A814 road

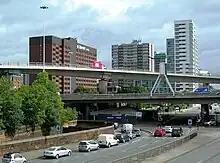
Eastern end of the Clydeside Expressway joining the urban street network at Anderston, with flyover onto the Kingston Bridge (M8) for southbound traffic

Construction on the expressway started in 1971, taking around 24 months, with the road opening to traffic in April 1973. The Expressway includes many over- and underpasses which are designed in typical Glasgow style, using prestressed concrete beams fabricated on site. Unlike most motorways in Scotland, corner radii were set at 150 feet, and the road has a unique electric road heating system installed which is used to reduce the need to grit during the winter months. The Expressway has a number of unique grade separated junctions designed to enable efficient movement of traffic whilst minimising land take. Whiteinch Interchange is an example of such a junction, designed to allow traffic to move freely between the Expressway and the Clyde Tunnel (A739). The design of this junction created a challenge as it was a requirement that it should be completely free flowing whilst also not taking any land from the nearby Victoria Park. The final design involves a partial-cloverleaf where traffic from opposing directions temporarily share carriageway space when moving around the interchange.